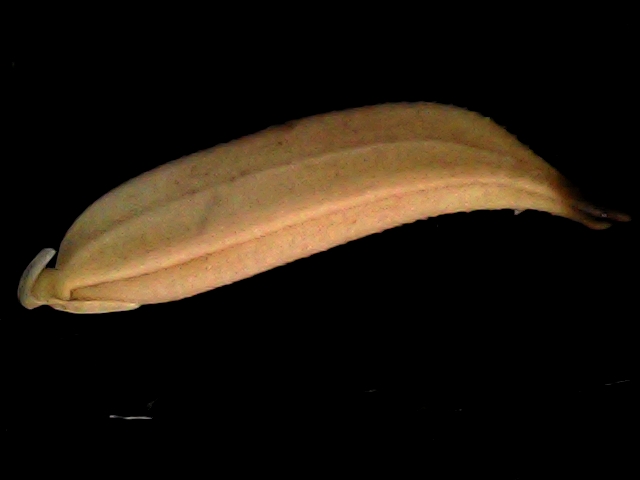
Rice variety: BD70